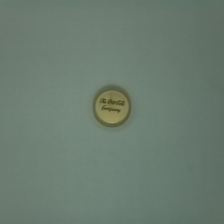
Color: yellow/gold
Cap type: standard cap